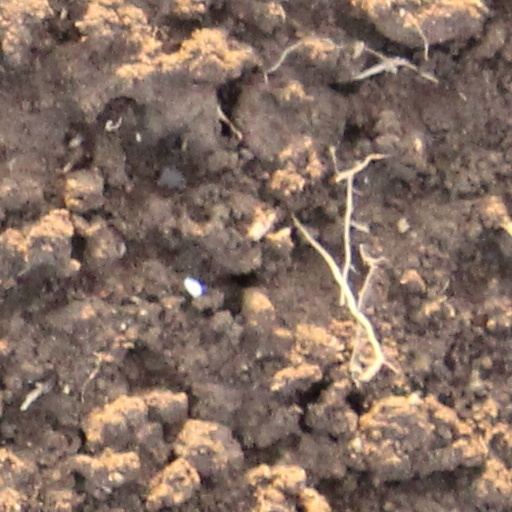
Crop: wheat